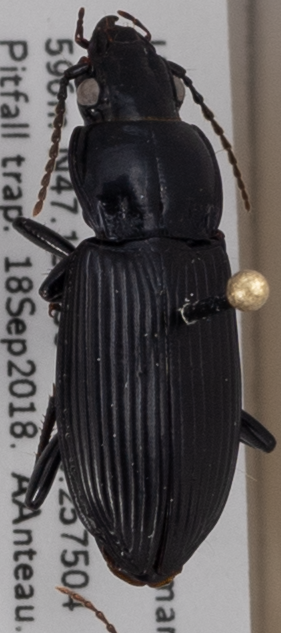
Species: Pterostichus melanarius melanarius
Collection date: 2018-09-18
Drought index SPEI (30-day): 0.646
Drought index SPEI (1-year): -0.004
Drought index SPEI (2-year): -0.46